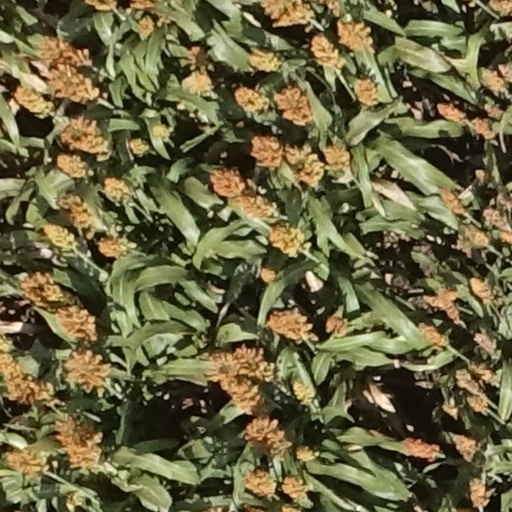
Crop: sorghum